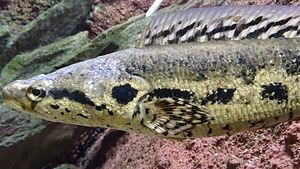
Parachanna obscura - Aquarium Tropicale du palais de la Porte Dorée, Paris, Ile de France, France - 12/2014
Parachanna est un genre de poissons carnivores originaires d'Afrique. C'est le nouveau nom de Parophiocephalus Senna, 1924, préoccupé par Popta 1905.
Parachanna obscura est un poisson carnivore d'eau douce originaire d'Afrique. C'est une espèce comestible.